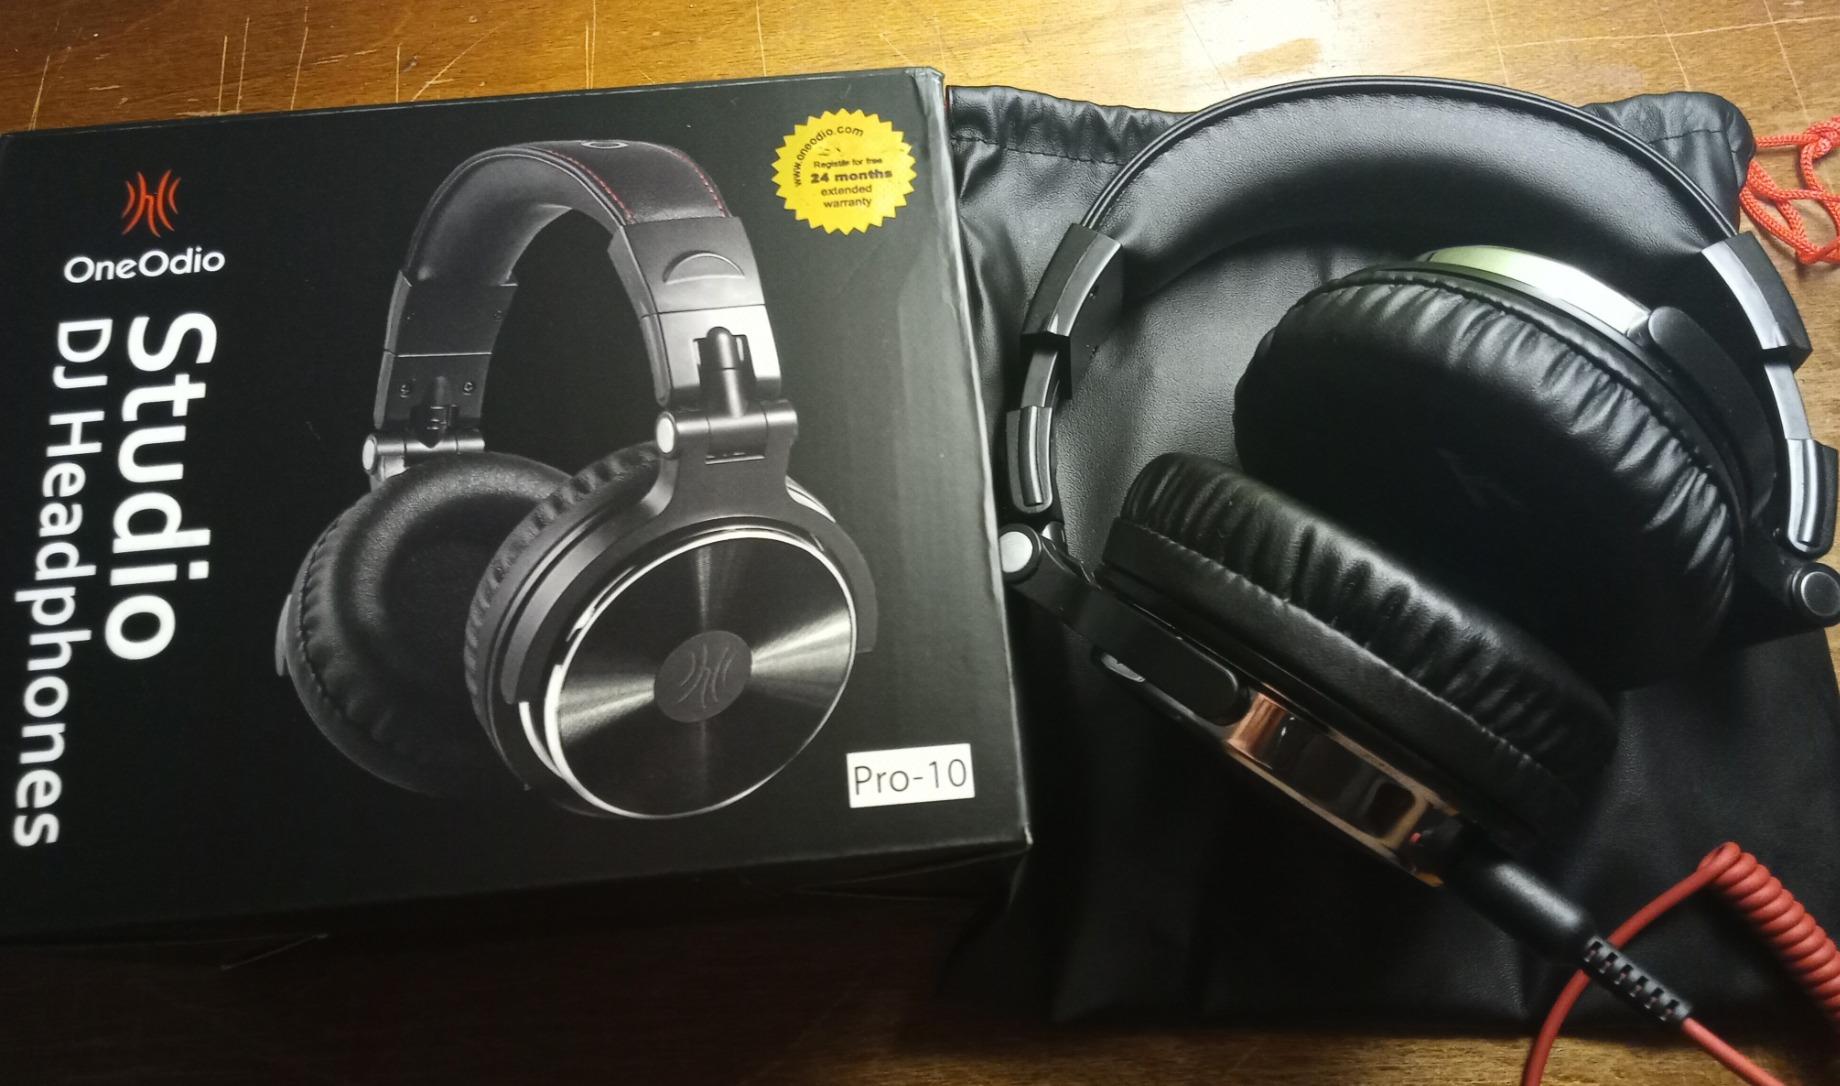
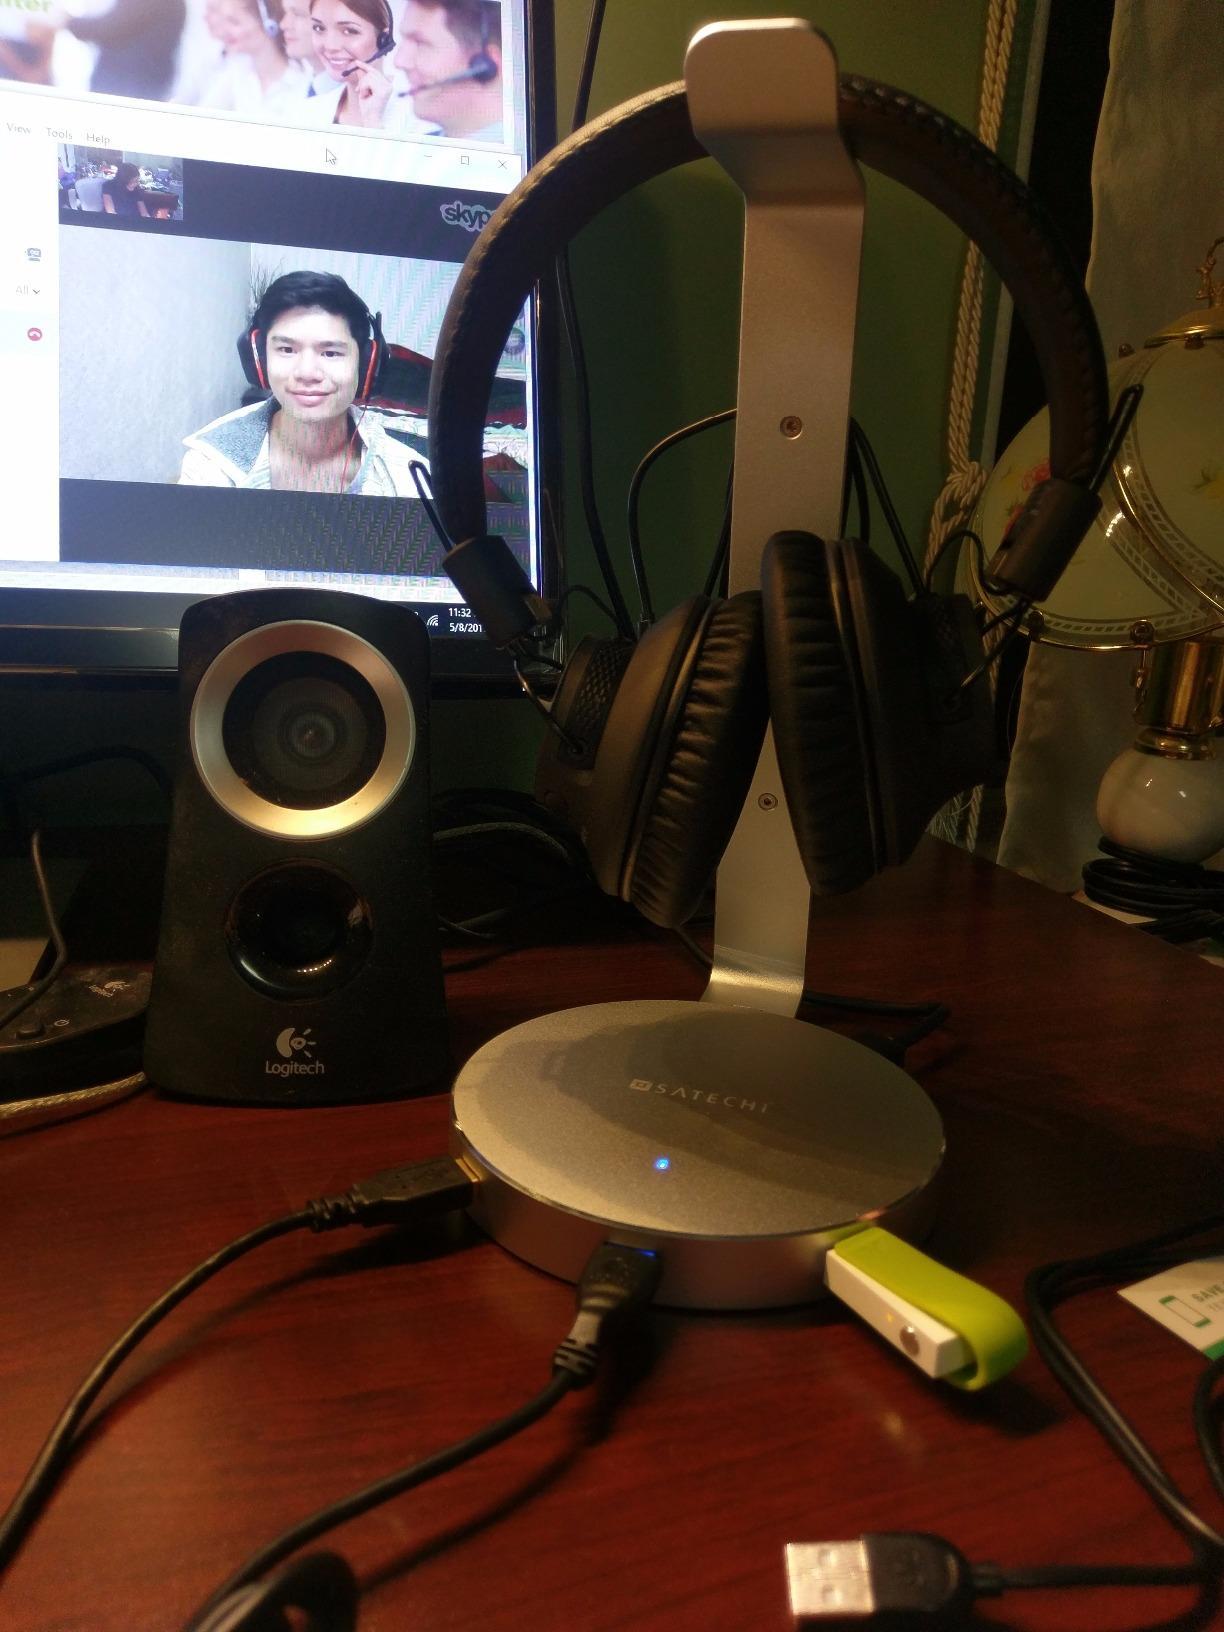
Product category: headphones
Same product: no